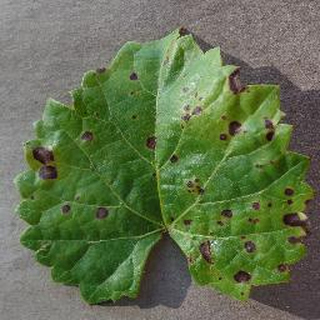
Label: grape_black_rot